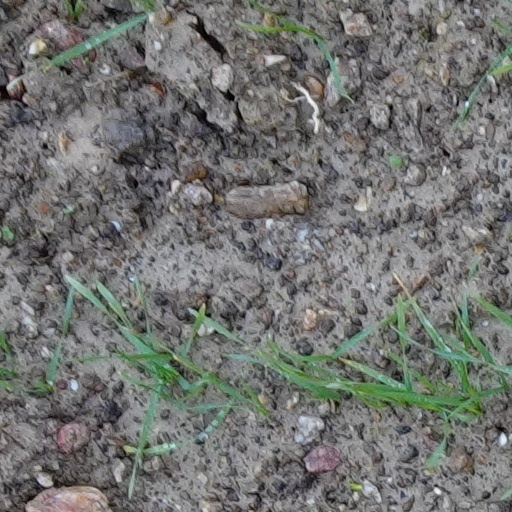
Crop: wheat